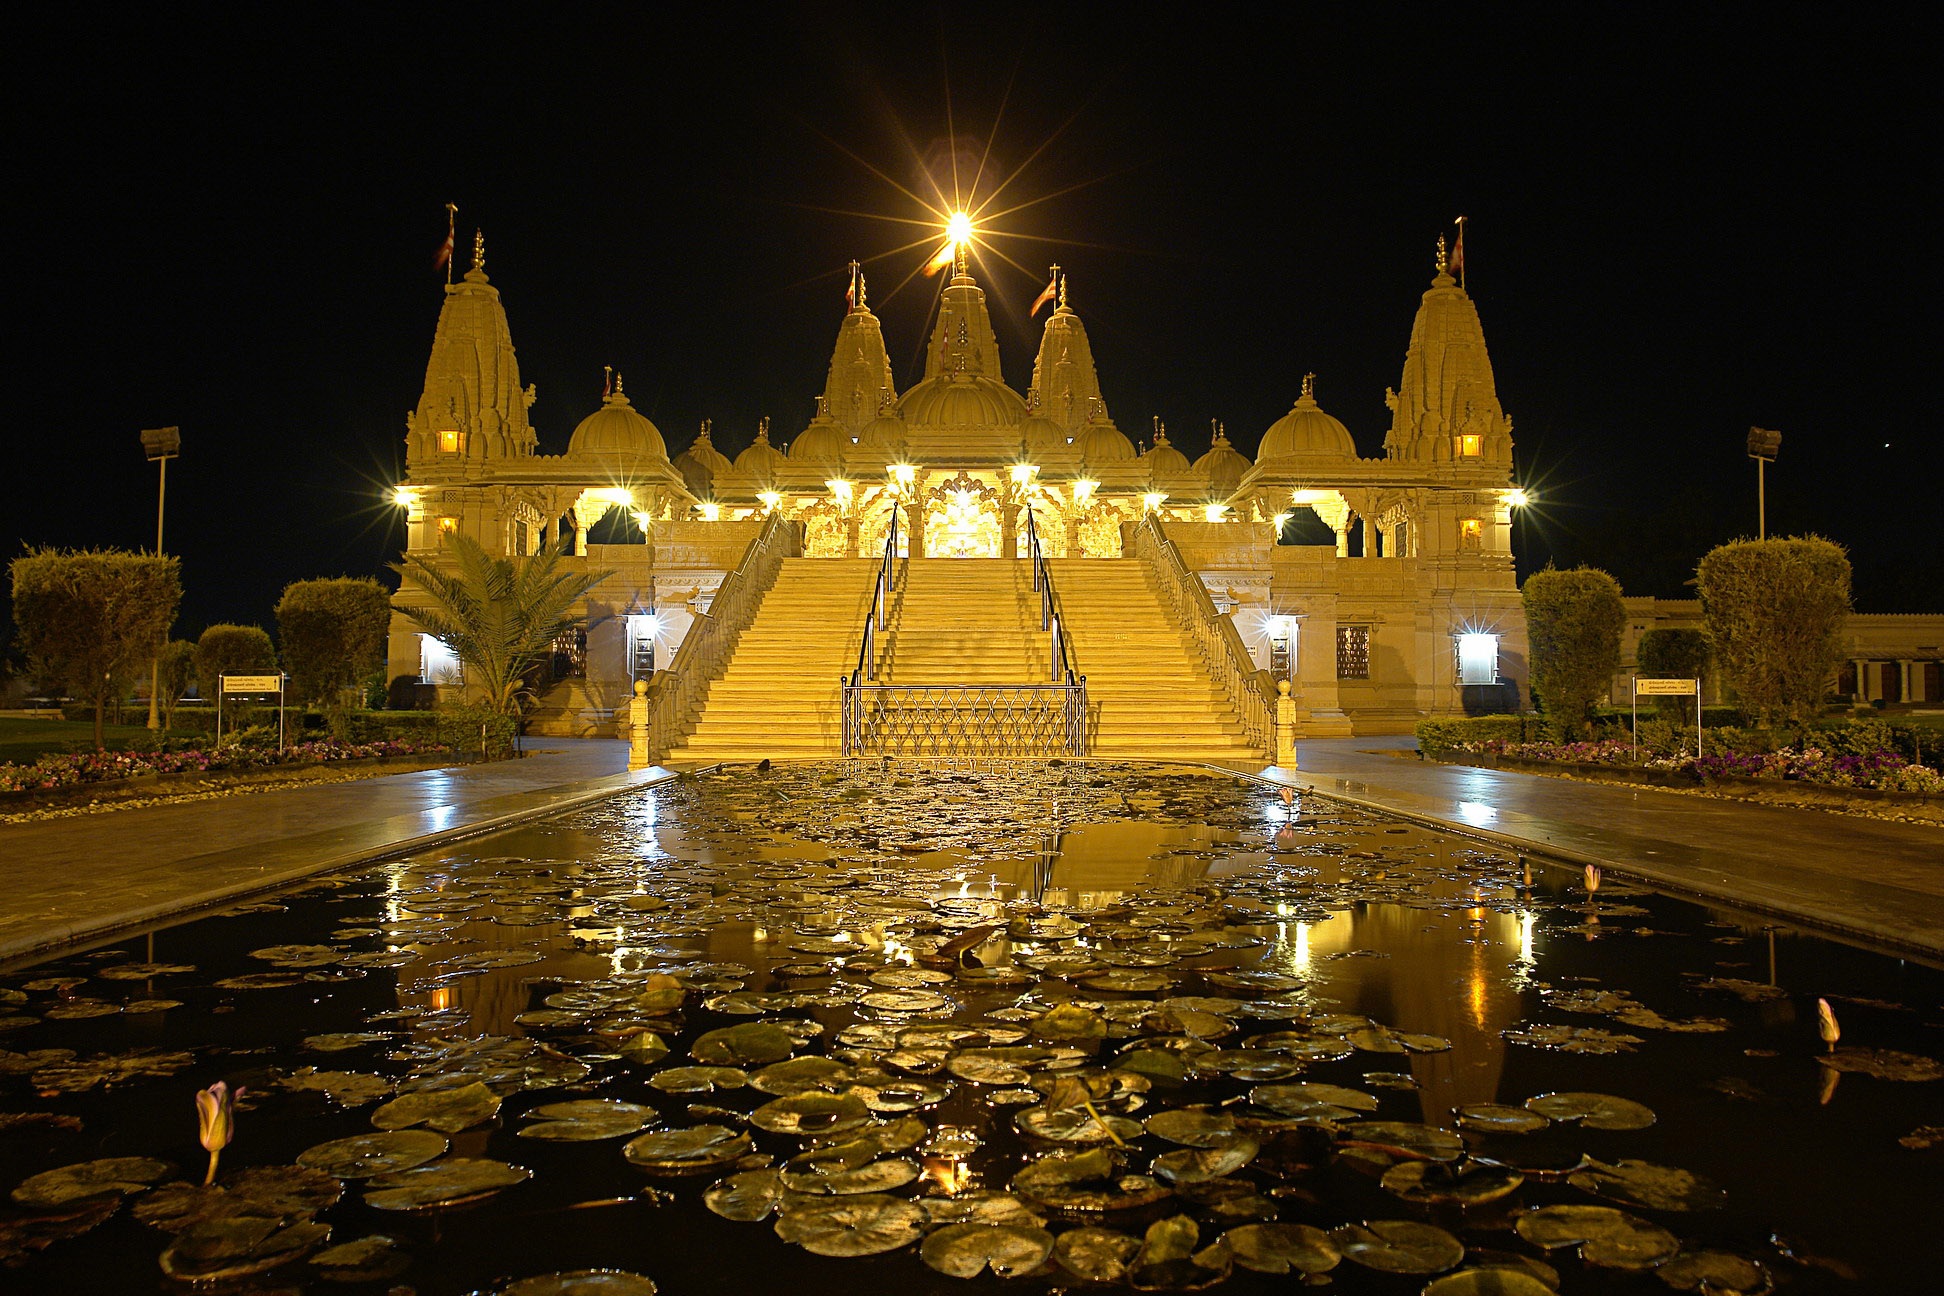
night, cityscape, evening, reflection, landmark, cathedral, tourism, place of worship, temple, india, reflection in the water, sights